ECW Gangstas Paradise

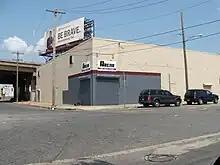
The ECW Arena.

Gangstas Paradise was a professional wrestling event held by the Philadelphia, Pennsylvania, United States–based professional wrestling promotion Extreme Championship Wrestling (ECW) on September 16, 1995. The commentator for the event was Joey Styles.